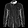
Label: Shirt